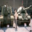
Label: tank